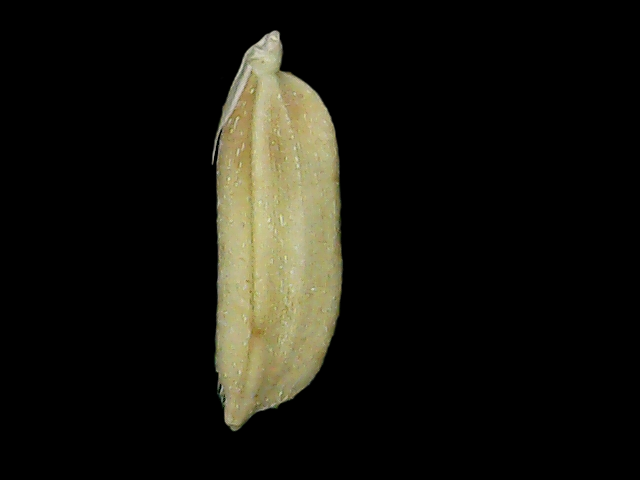
Rice variety: Br23